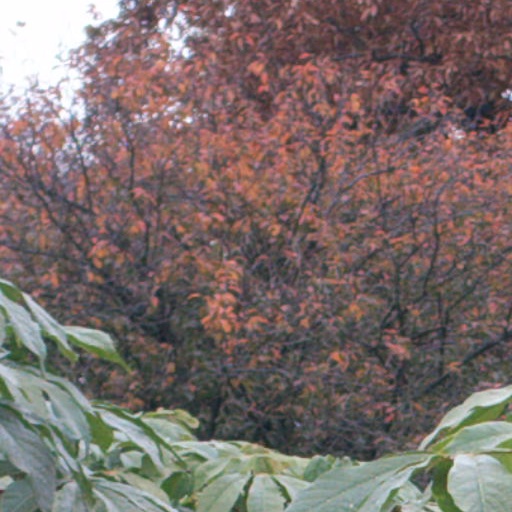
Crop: cassava